Karl von Mansfeld

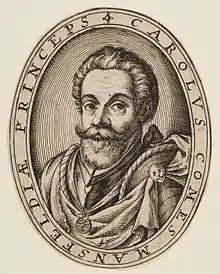
Portrait of Karl von Mansfeld, copper engraving by Abraham Hogenberg

Karl von Mansfeld (1543 – 24 August 1595) was a German general during the Cologne War and the Ottoman-Habsburg wars.